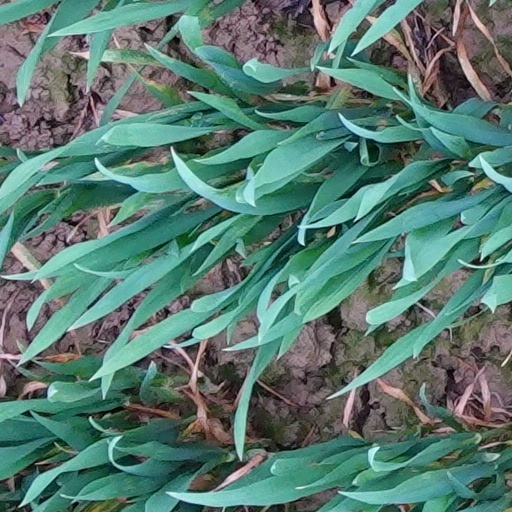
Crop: wheat